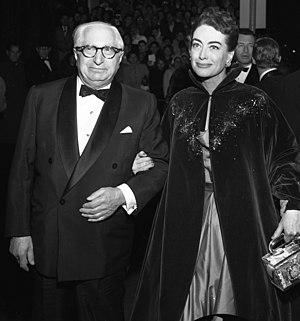
Louis B. Mayer est un producteur de cinéma américain.
La Madone gitane ou Corps sans âme en Belgique est un film américain de Charles Walters sorti en 1953.